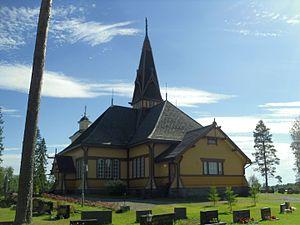
Cet article recense les églises évangéliques-luthériennes de Finlande.
Perho est une municipalité du centre-ouest de la Finlande, dans région d'Ostrobotnie-Centrale.
L’église de Perho est une église luthérienne construite à Perho en Finlande.